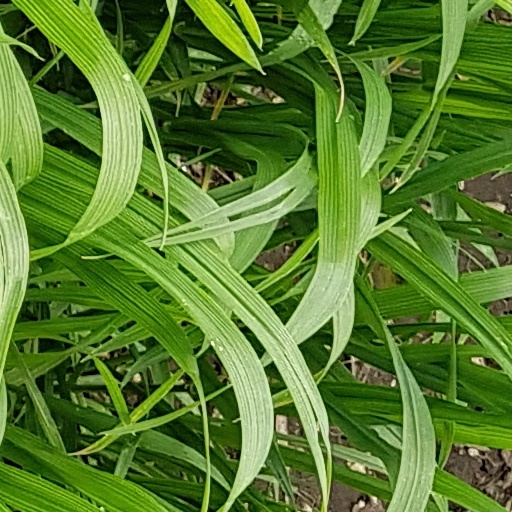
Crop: wheat